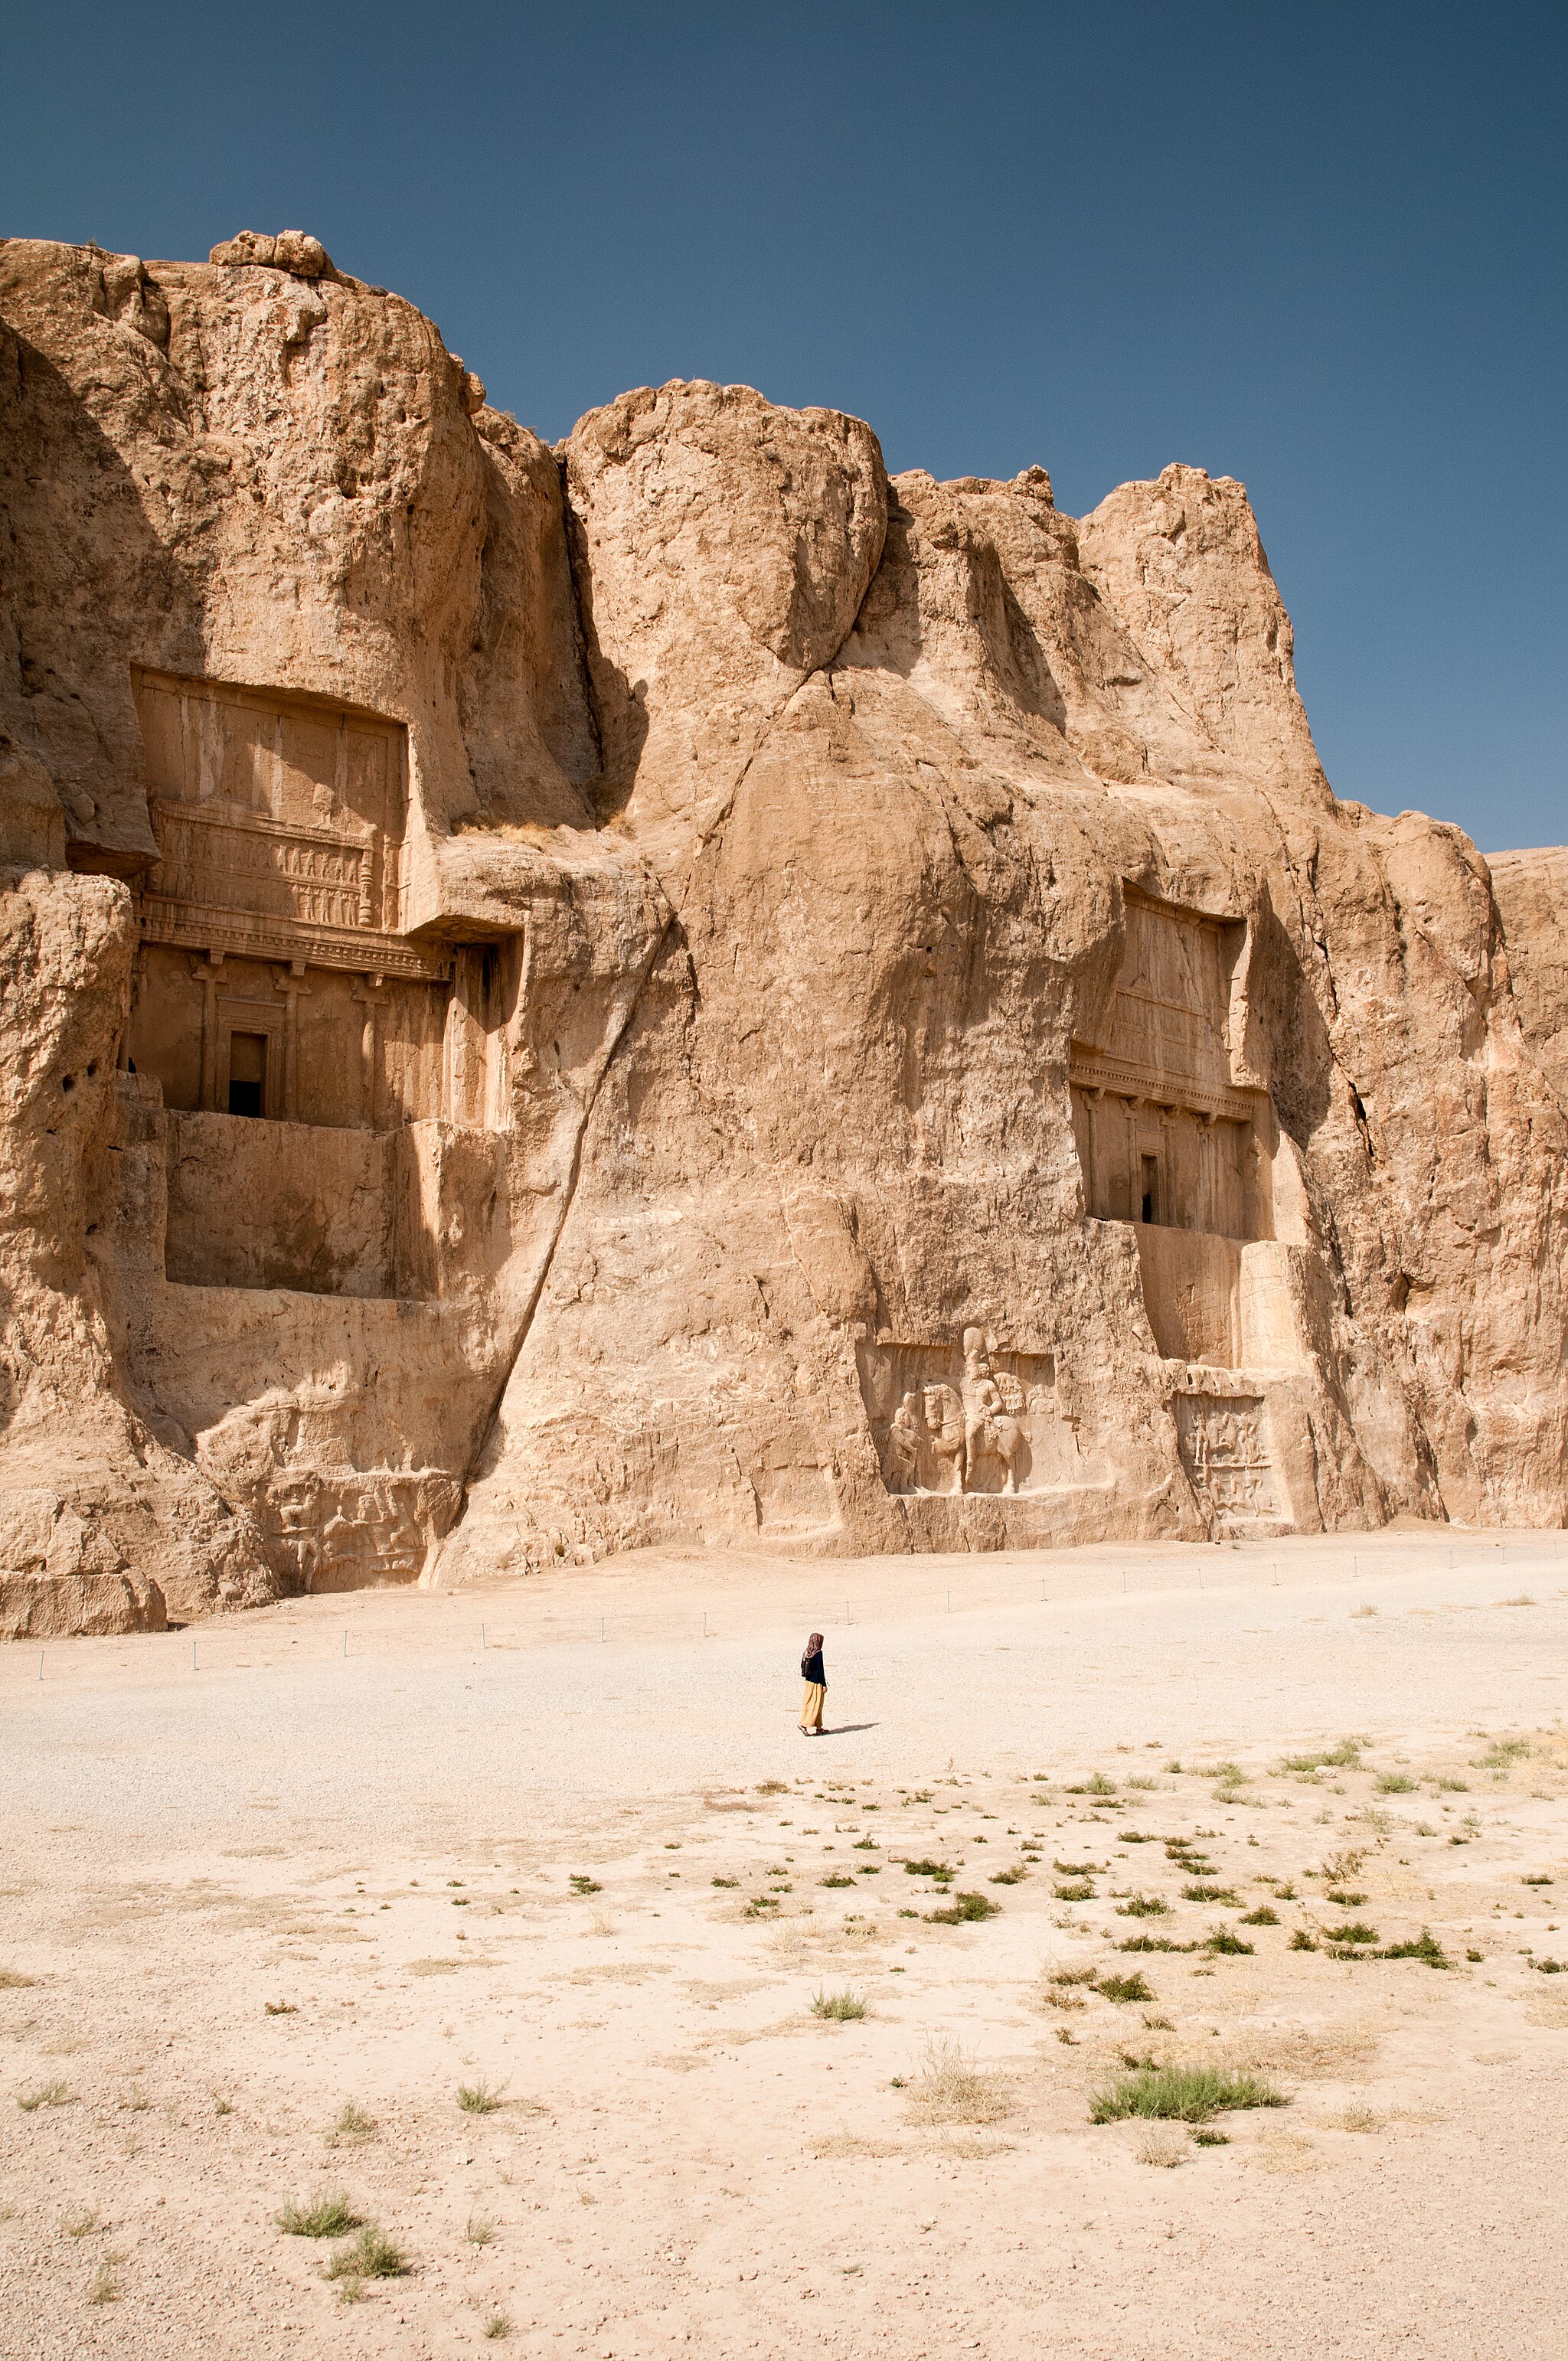
Title: 2018-09-20 Iran, Naqsh-e Rostam
Date: 2018-09-20
Categories: Taken with Nikon D300s, Naqsh-e Rustam, Taken with AF-S DX Nikkor 16-85mm f/3.5-5.6G ED VR, Self-published work, Cultural heritage monuments in Iran with known IDs, Uploaded via Campaign:wlm-ir, Images from Wiki Loves Monuments in Marvdasht, Images from Wiki Loves Monuments missing SDC creator, Images from Wiki Loves Monuments 2021, Images from Wiki Loves Monuments 2021 in Iran, Files uploaded by User:Lrkrol, Photographs by User:Lrkrol